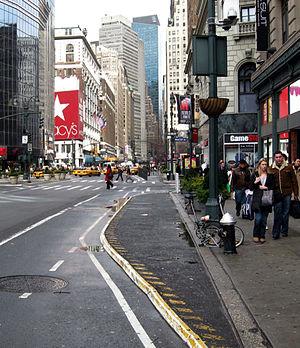
Une avancée de trottoir ou élargissement de trottoir désigne l'élargissement d'un trottoir devant un passage piéton en vue d'améliorer la visibilité des piétons et des automobilistes, par la suppression de stationnement près du passage piéton. L'avancée de trottoir permet également parfois de diminuer la distance de parcours des piétons sur la chaussée.